Black Veil Respirator

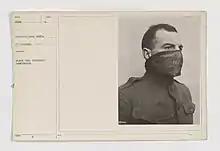
The Black Veil Respirator

The German army used chlorine as a poison gas for the first time against Allied troops at the Second Battle of Ypres on 22 April 1915. As an immediate response, the British began issuing cotton wool wrapped in muslin to its troops by 3 May. This was followed by the Black Veil Respirator, invented by John Scott Haldane. The Black Veil was a cotton pad soaked in an absorbent solution which was secured over the mouth using black cotton veiling. The mask was treated in a solution of sodium hyposulphate, sodium carbonate, glycerine and water. The solution retained sufficient moisture so that it was unnecessary to dip the mask in a solution prior to use, so long as it was stored in its purpose-built waterproof satchel. The veiling could be drawn up to cover the eyes, providing some protection against lachrymatory agents; however, the mask itself still only provided limited protection against chlorine gas.